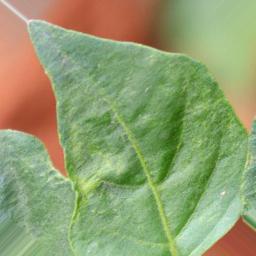
Label: healthy